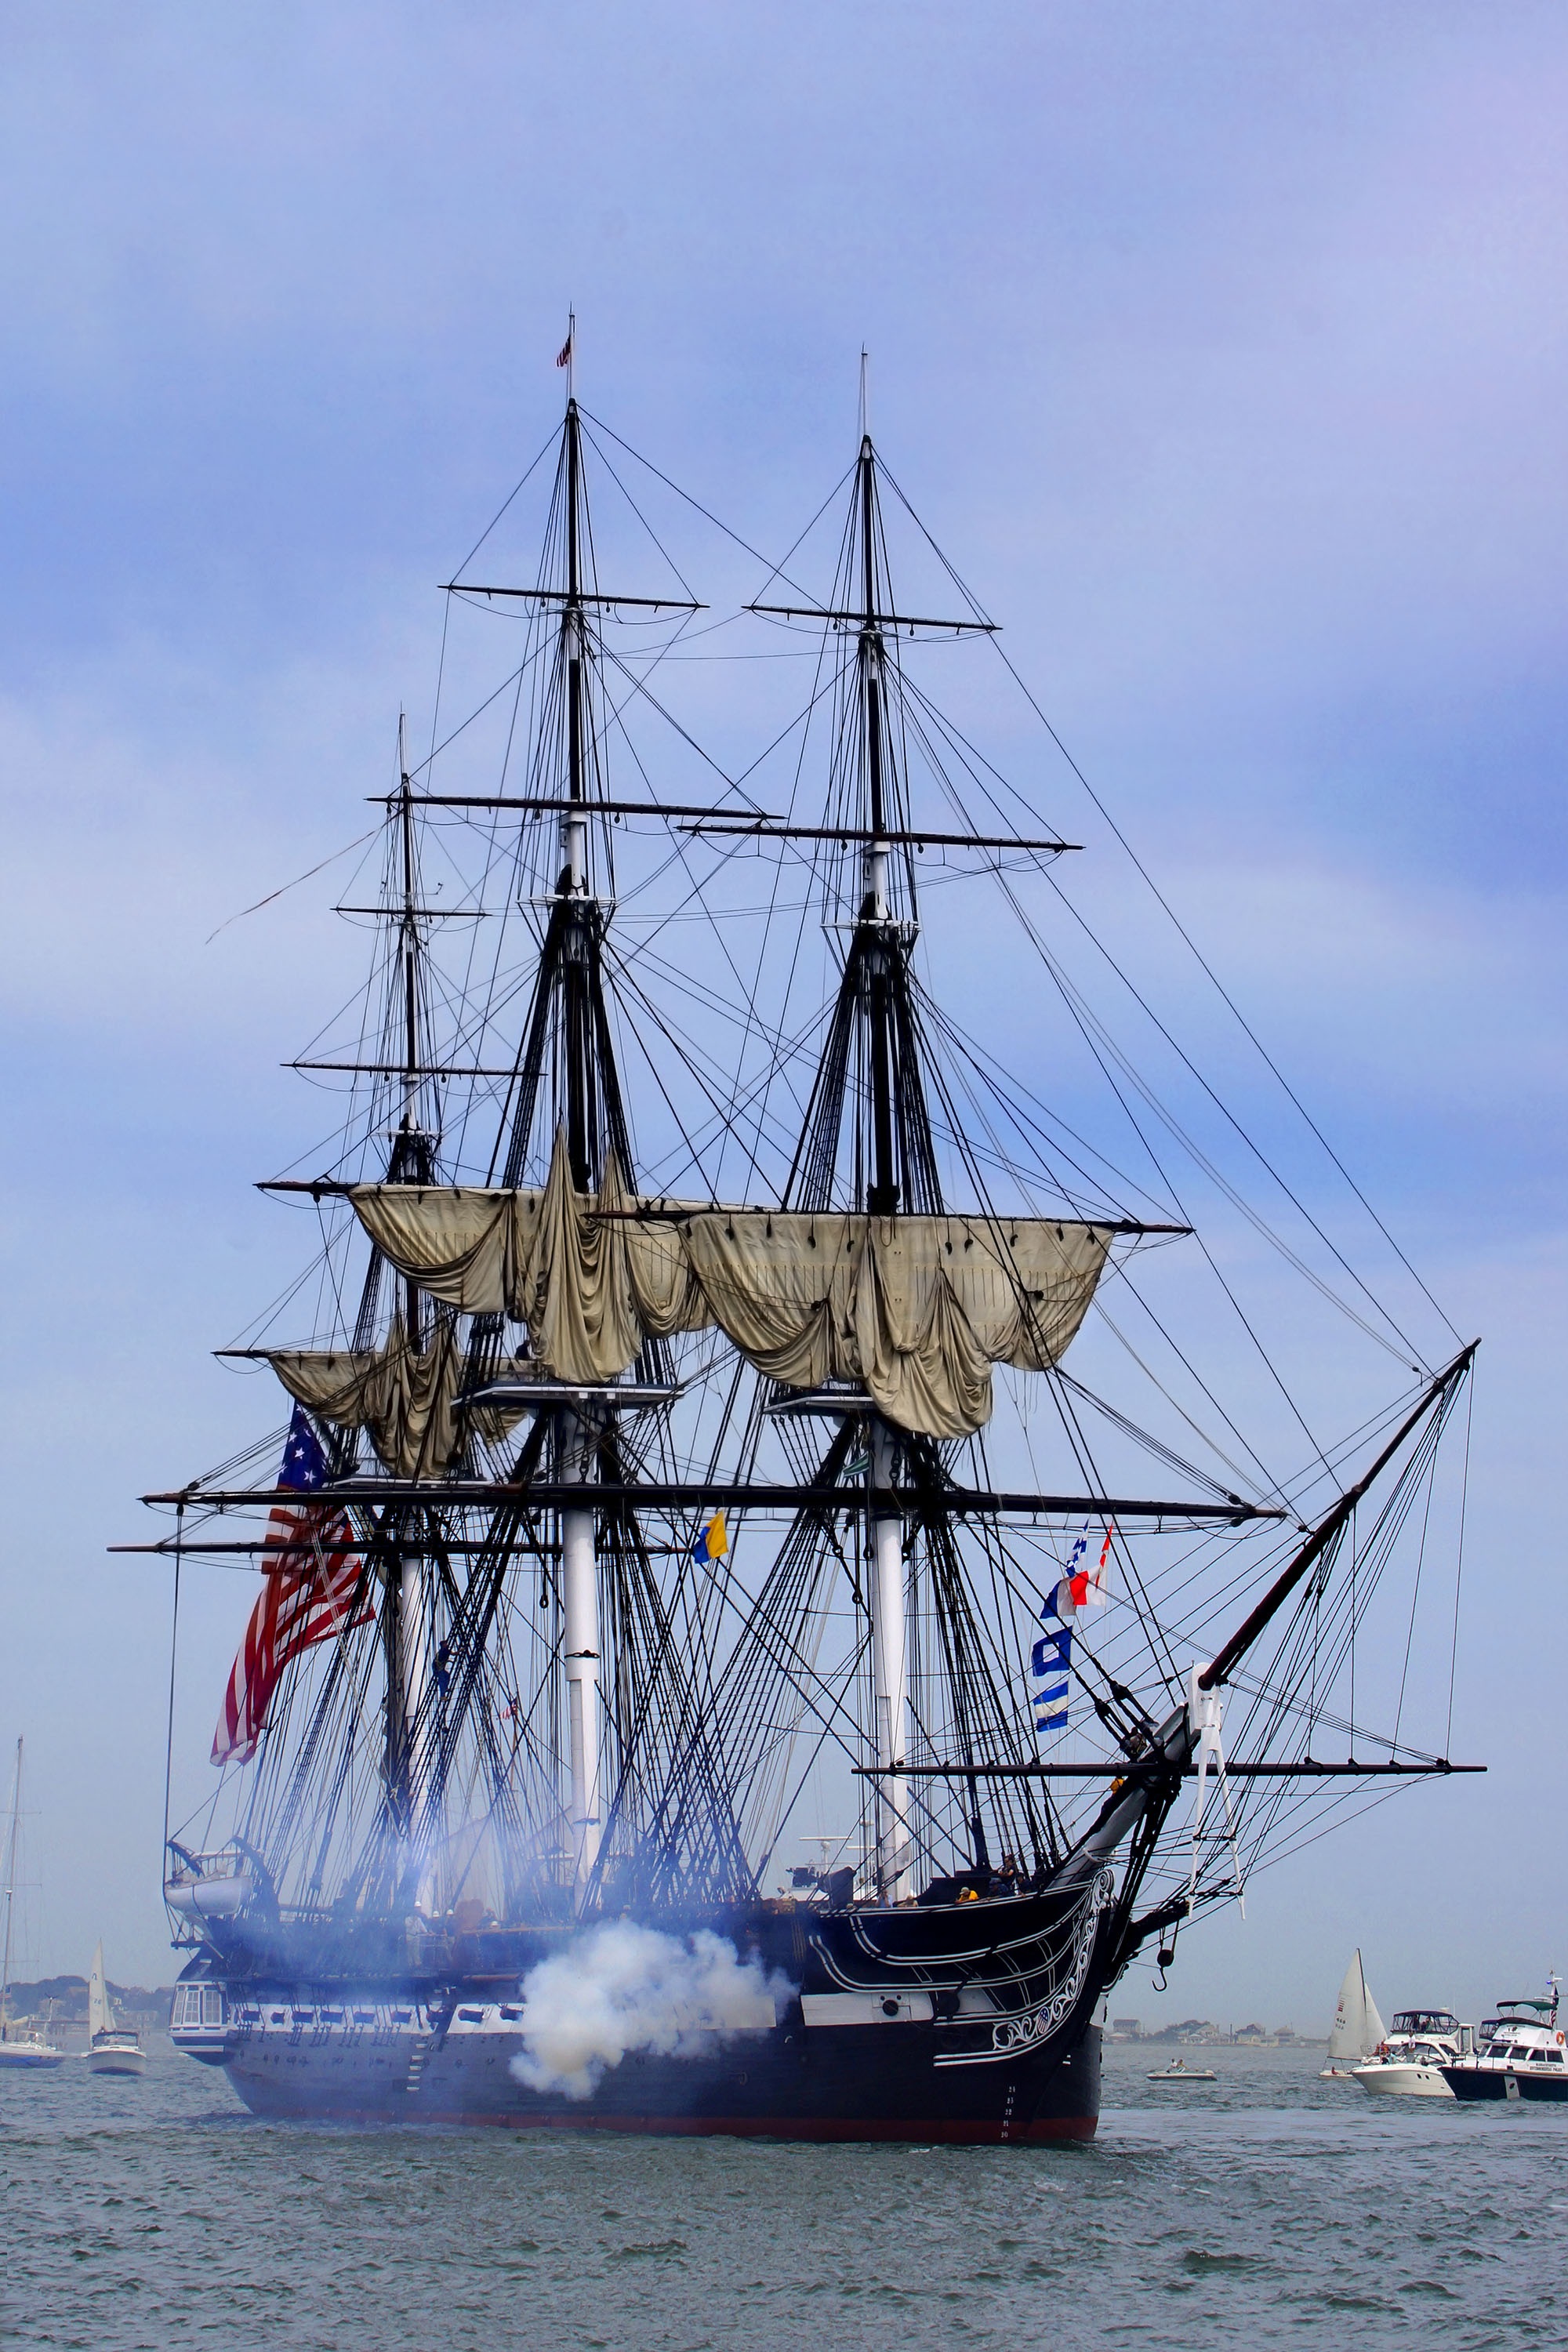
sea, boat, ship, vehicle, mast, sail, watercraft, warship, schooner, windjammer, barque, frigate, brig, sailing ship, flagship, training ship, tall ship, galleon, constitution, full rigged ship, ship of the line, caravel, brigantine, naval ship, fluyt, barquentine, carrack, manila galleon, sloop of war, old ironsides, east indiaman